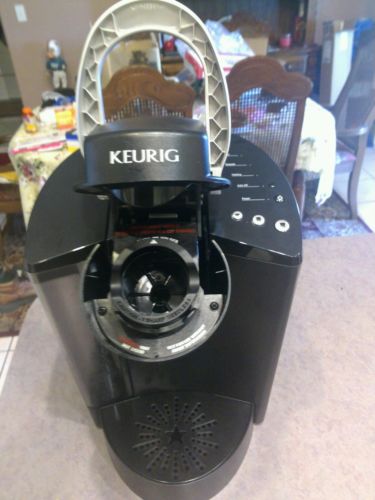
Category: coffee maker